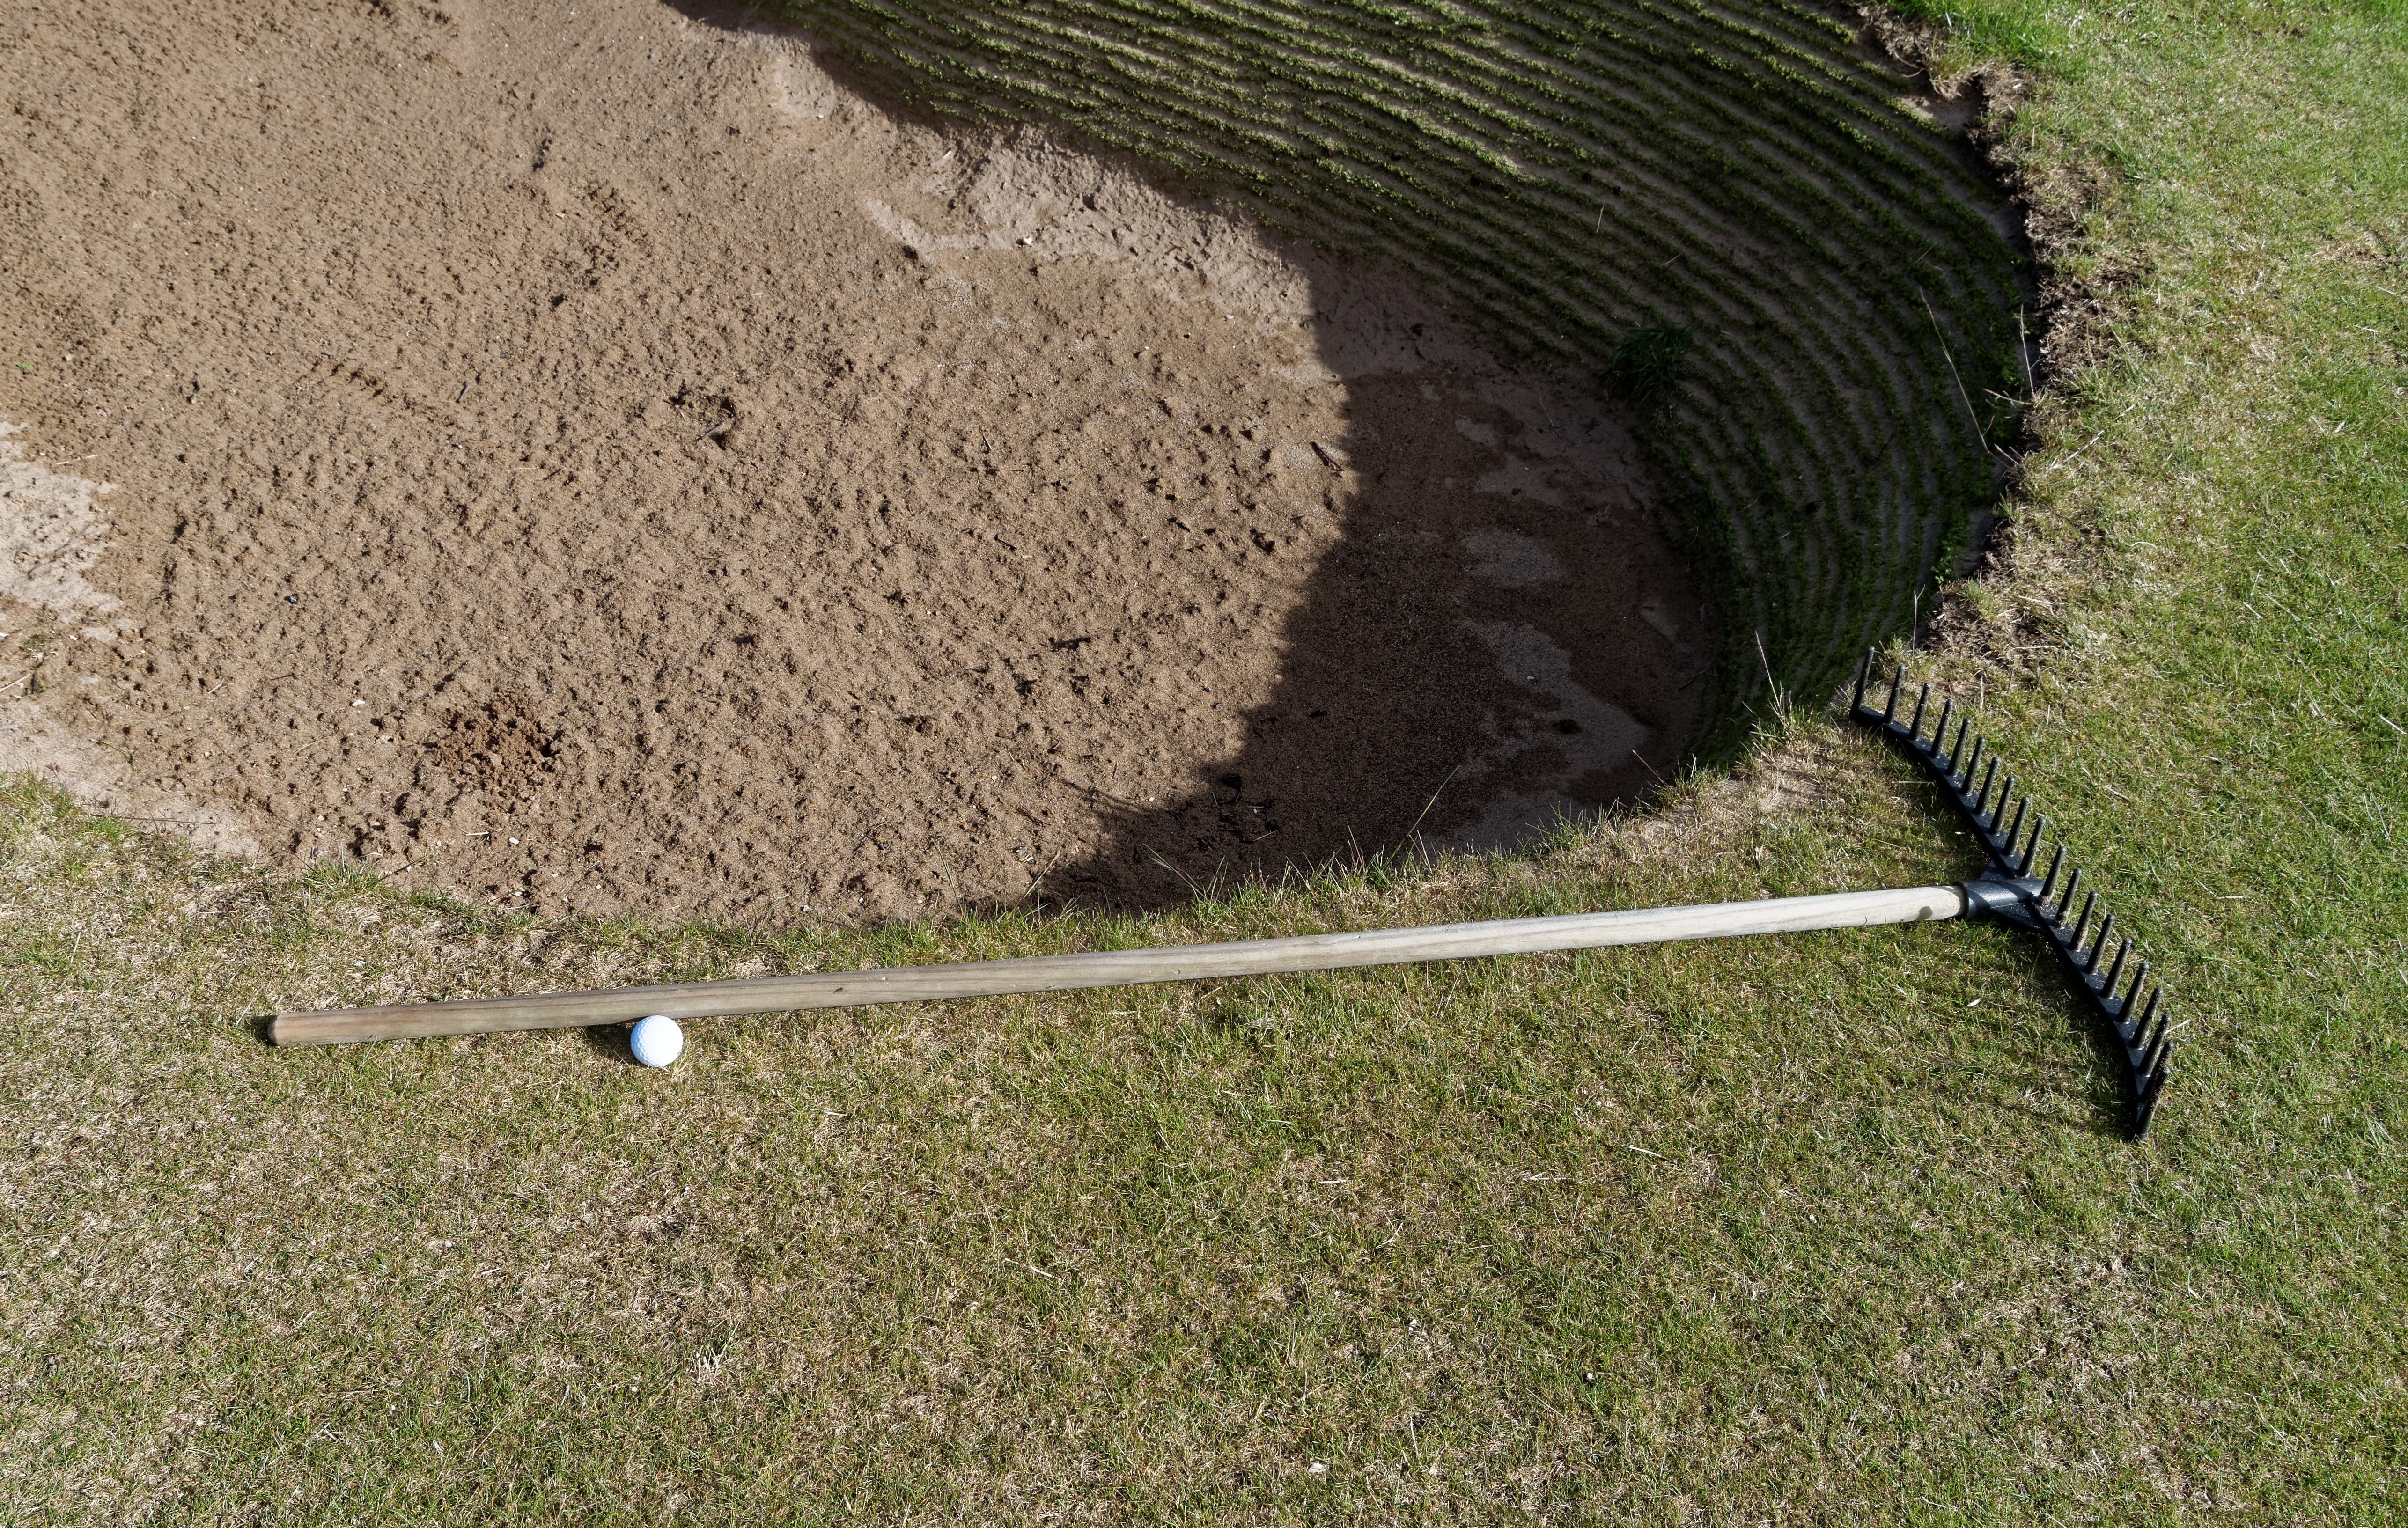
grass, outdoor, sand, sport, lawn, game, play, recreation, soil, club, leisure, golf, golfing, golf ball, ball, course, fairway, rake, hobby, trap, bunker, recreational